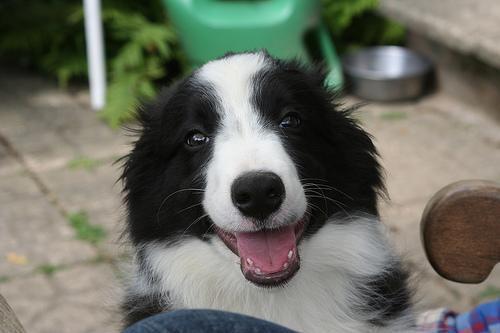
Border_collie